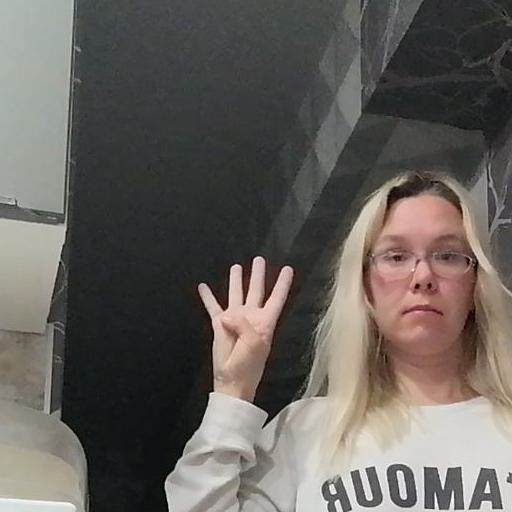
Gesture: four